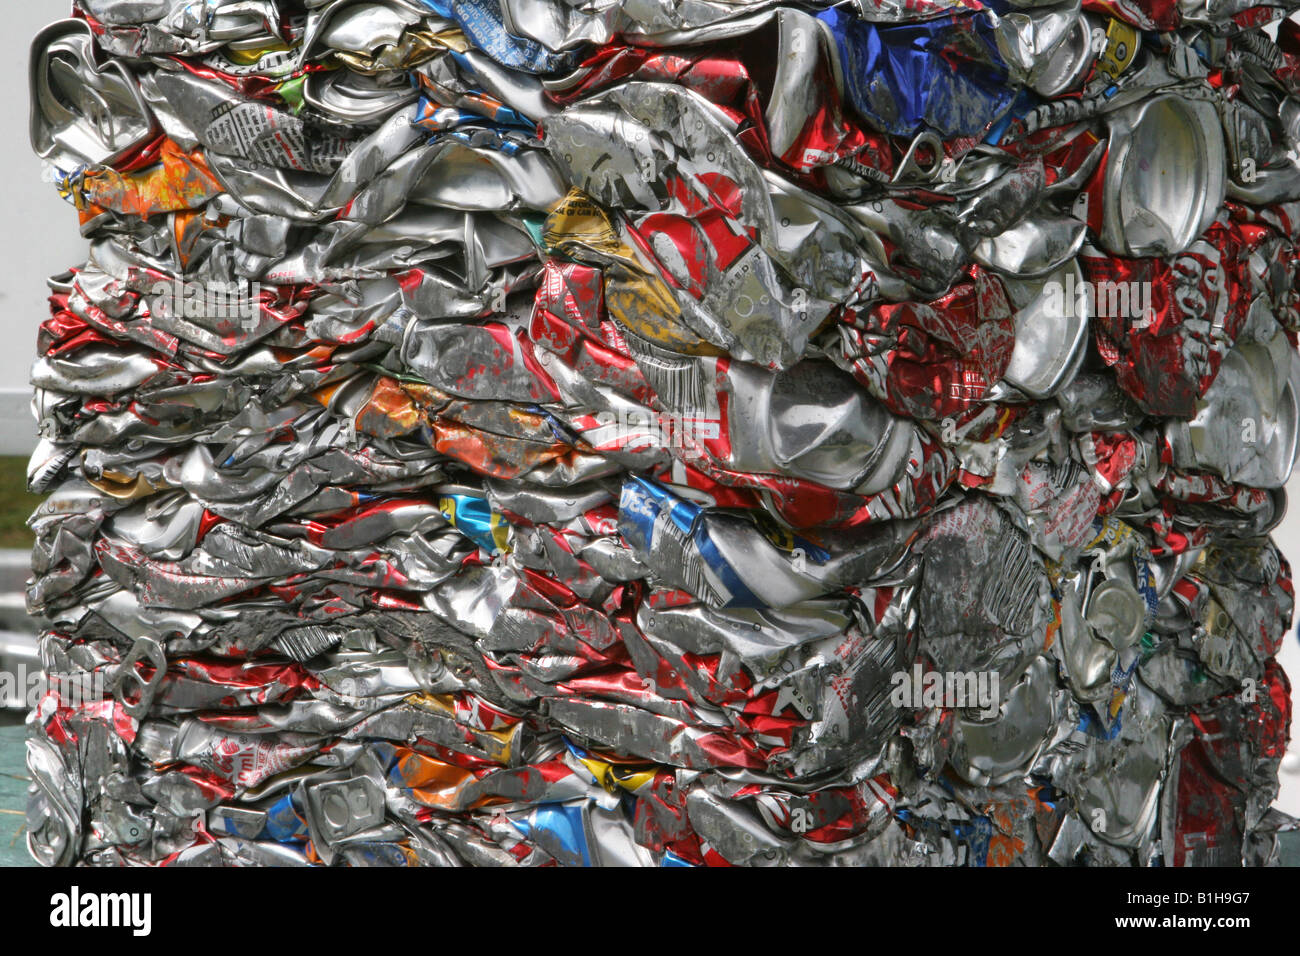
Label: metal